Bis(triphenylphosphine)palladium chloride

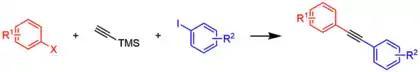
One-pot Procedure for the Synthesis of Unsymmetrical Diarylalkynes.

The Suzuki reaction was once limited by high levels of catalyst and the limited availability of boronic acids. Replacements for halides were also found, increasing the number of coupling partners for the halide or pseudohalide as well. Using bis(triphenylphosphine)palladium chloride as the catalyst, triflates and boronic acids have been coupled on an 80 kilogram scale in good yield. The same catalyst is effective for the Sonogashira coupling.